2010 FIFA World Cup qualification (AFC)

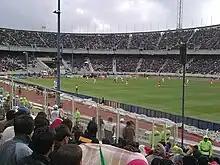
Iran vs South Korea at Azadi Stadium,Tehran

The Asian Football Confederation (AFC) section of 2010 FIFA World Cup qualification was allocated four assured qualifying berths for the final tournament in South Africa and one place in a play-off. 43 teams were in the running for these spots, while Laos, Brunei and the Philippines did not enter qualification. This was the first time Timor-Leste competed in World Cup qualification and the first time Australia attempted to qualify for the World Cup as a member of the AFC, having moved from the Oceania Football Confederation at the start of 2006. Note that this edition saw the first effective participation of Myanmar. The country, called "Burma" until 1989, was registered three times (1950, 1994, 2002) but withdrew each time before playing.